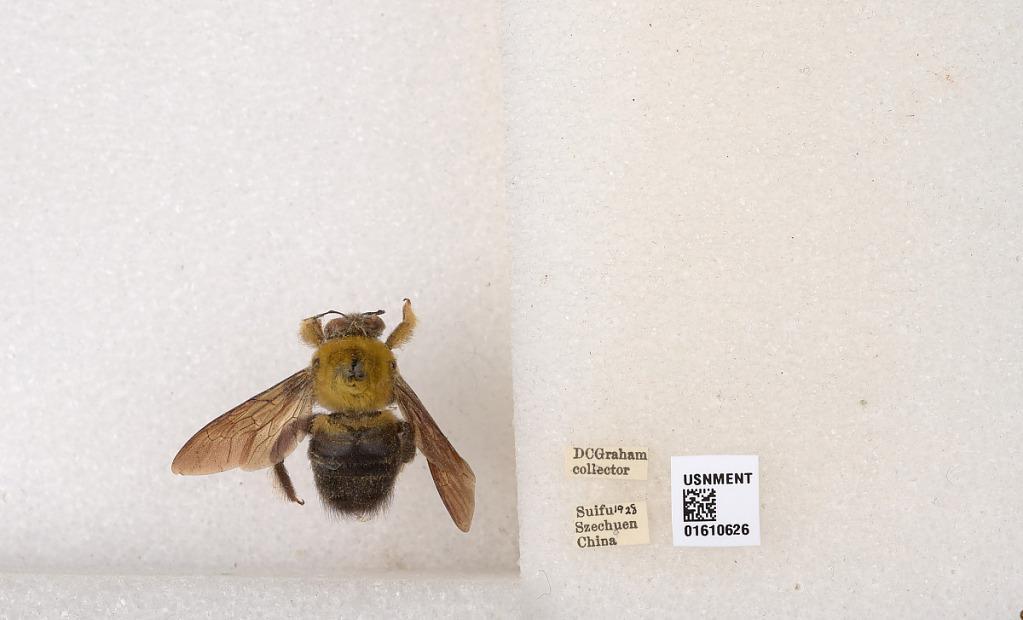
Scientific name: Xylocopa (Alloxylocopa) appendiculata appendiculata Smith
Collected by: D. Graham
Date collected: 1928-1-1
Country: China
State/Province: Sichuan
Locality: Suifu
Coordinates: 28.7706, 104.63